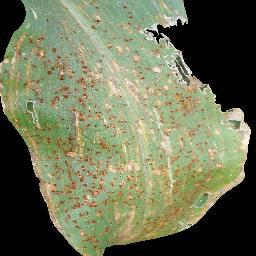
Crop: corn
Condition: (maize)_common_rust